Cole Winn

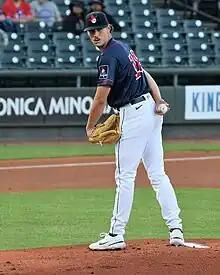
Winn in 2022 with the Round Rock Express

Cole Robert Winn (born November 25, 1999) is an American professional baseball pitcher for the Texas Rangers of Major League Baseball (MLB). He made his MLB debut in 2024.